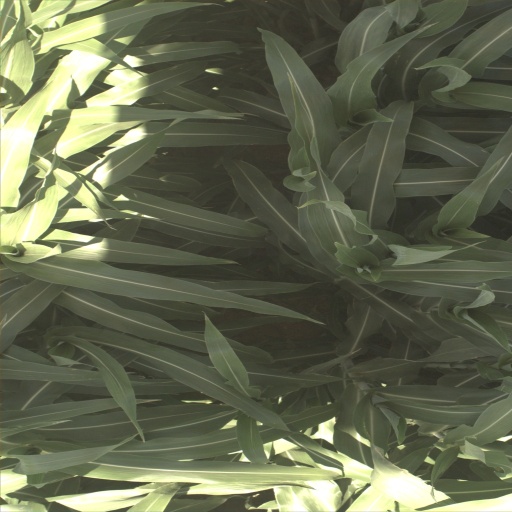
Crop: sorghum